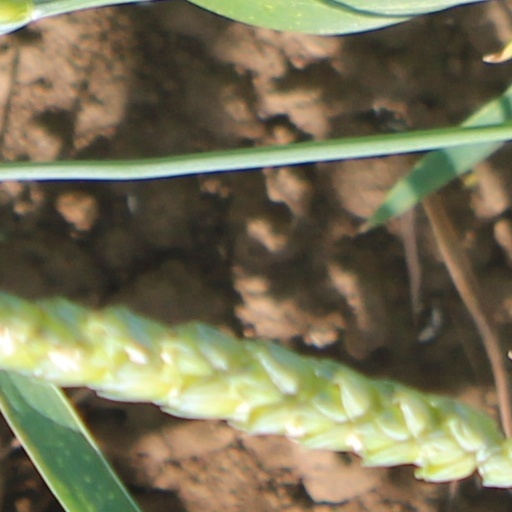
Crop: wheat